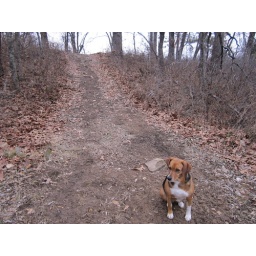
Another one of our trails at the farm. Our dog Lady sitting in the foreground.